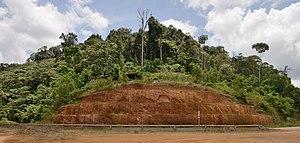
Sol tropical en Guyane, au point de vue Bellevue, au bord de la route vers Cacao.